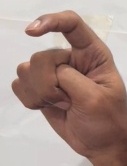
ASL sign: X